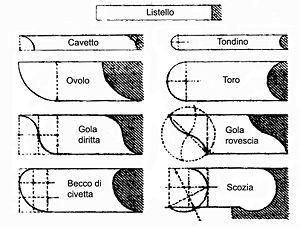
Le cymatium ou talon est une moulure courbe en S. avec la moitié supérieure en saillie et la moitié inférieure en creux ayant une fonction à la fois esthétique et structurelle. qui a été utilisée dans l'architecture de l'époque classique jusqu'au XIXᵉ siècle, lorsque de nouveaux matériaux ont généré une nouvelle architecture qui n'était pas fondée sur les canons classiques.